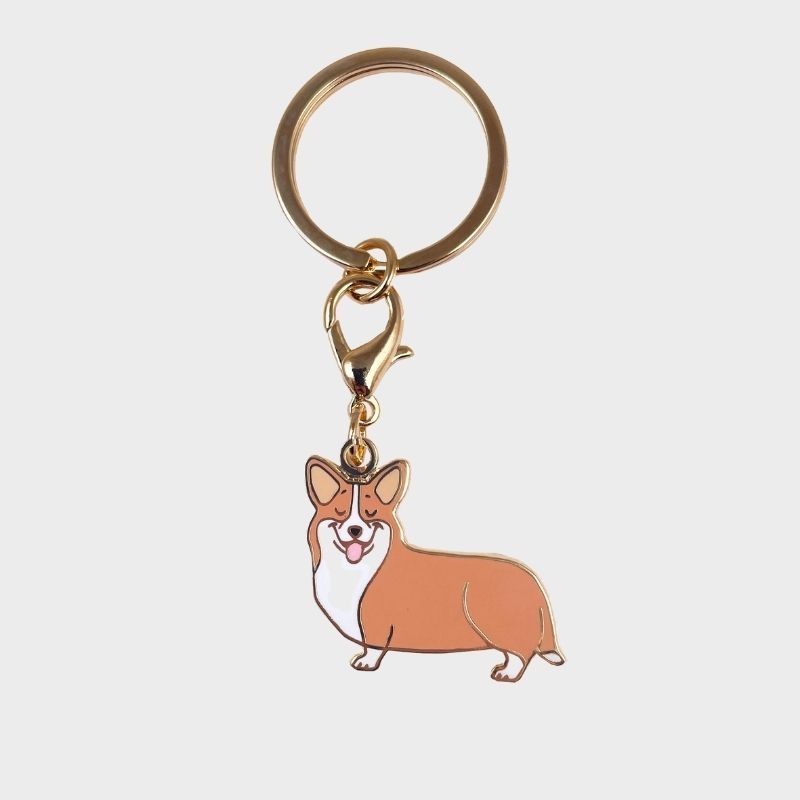
PORTE-CLÉ MÉDAILLE - CORGI
Qu’il est mignon ce corgi en train de nous tirer la langue ! Avec son corps tout en longueur et ses détails dorés , vous êtes obligés de craquer devant tant de mignonnerie. Mais surtout, qu’il est pratique cet accessoire 2 en 1 de la marque Coucou Suzette ! Avec sa petite attache , vous pouvez l’accrocher au collier de votre toutou pour l’utiliser en tant que médaille pour chien. N’oubliez pas de graver votre numéro de téléphone si votre compagnon à quatre pattes se perd ! Et si vous voulez toujours avoir votre chien avec vous, cette médaille se transforme en porte-clé grâce à son anneau . A emporter partout avec vous, sur vos clés, votre sac, votre portefeuille… partout où vous le souhaitez ! À assortir avec les chaussettes et la pince à cheveux corgi ! Accessoire 2 en 1 Porte-clé pour les bipèdes Médaille pour chien Forme de corgi Détail doré 2 attaches : anneau et mousqueton Découvrez notre sélection pour les bipèdes Dimensions : hauteur 3,5 cm, largeur 2,7 cm À propos de Coucou Suzette : Marque française complètement décalée créée par Juliette en 2013, ses produits se démarquent par leur originalité. Elle puise son inspiration dans son univers drôle et délicieusement kitsch. Retrouvez tous les produits de la marque Coucou Suzette
Brand: COUCOU SUZETTE
Category: Animals & Pet Supplies > Pet Supplies > Pet Bells & Charms > ID Tag Charms